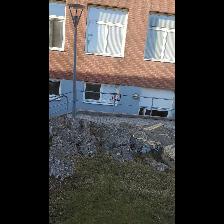
Label: NonHuman